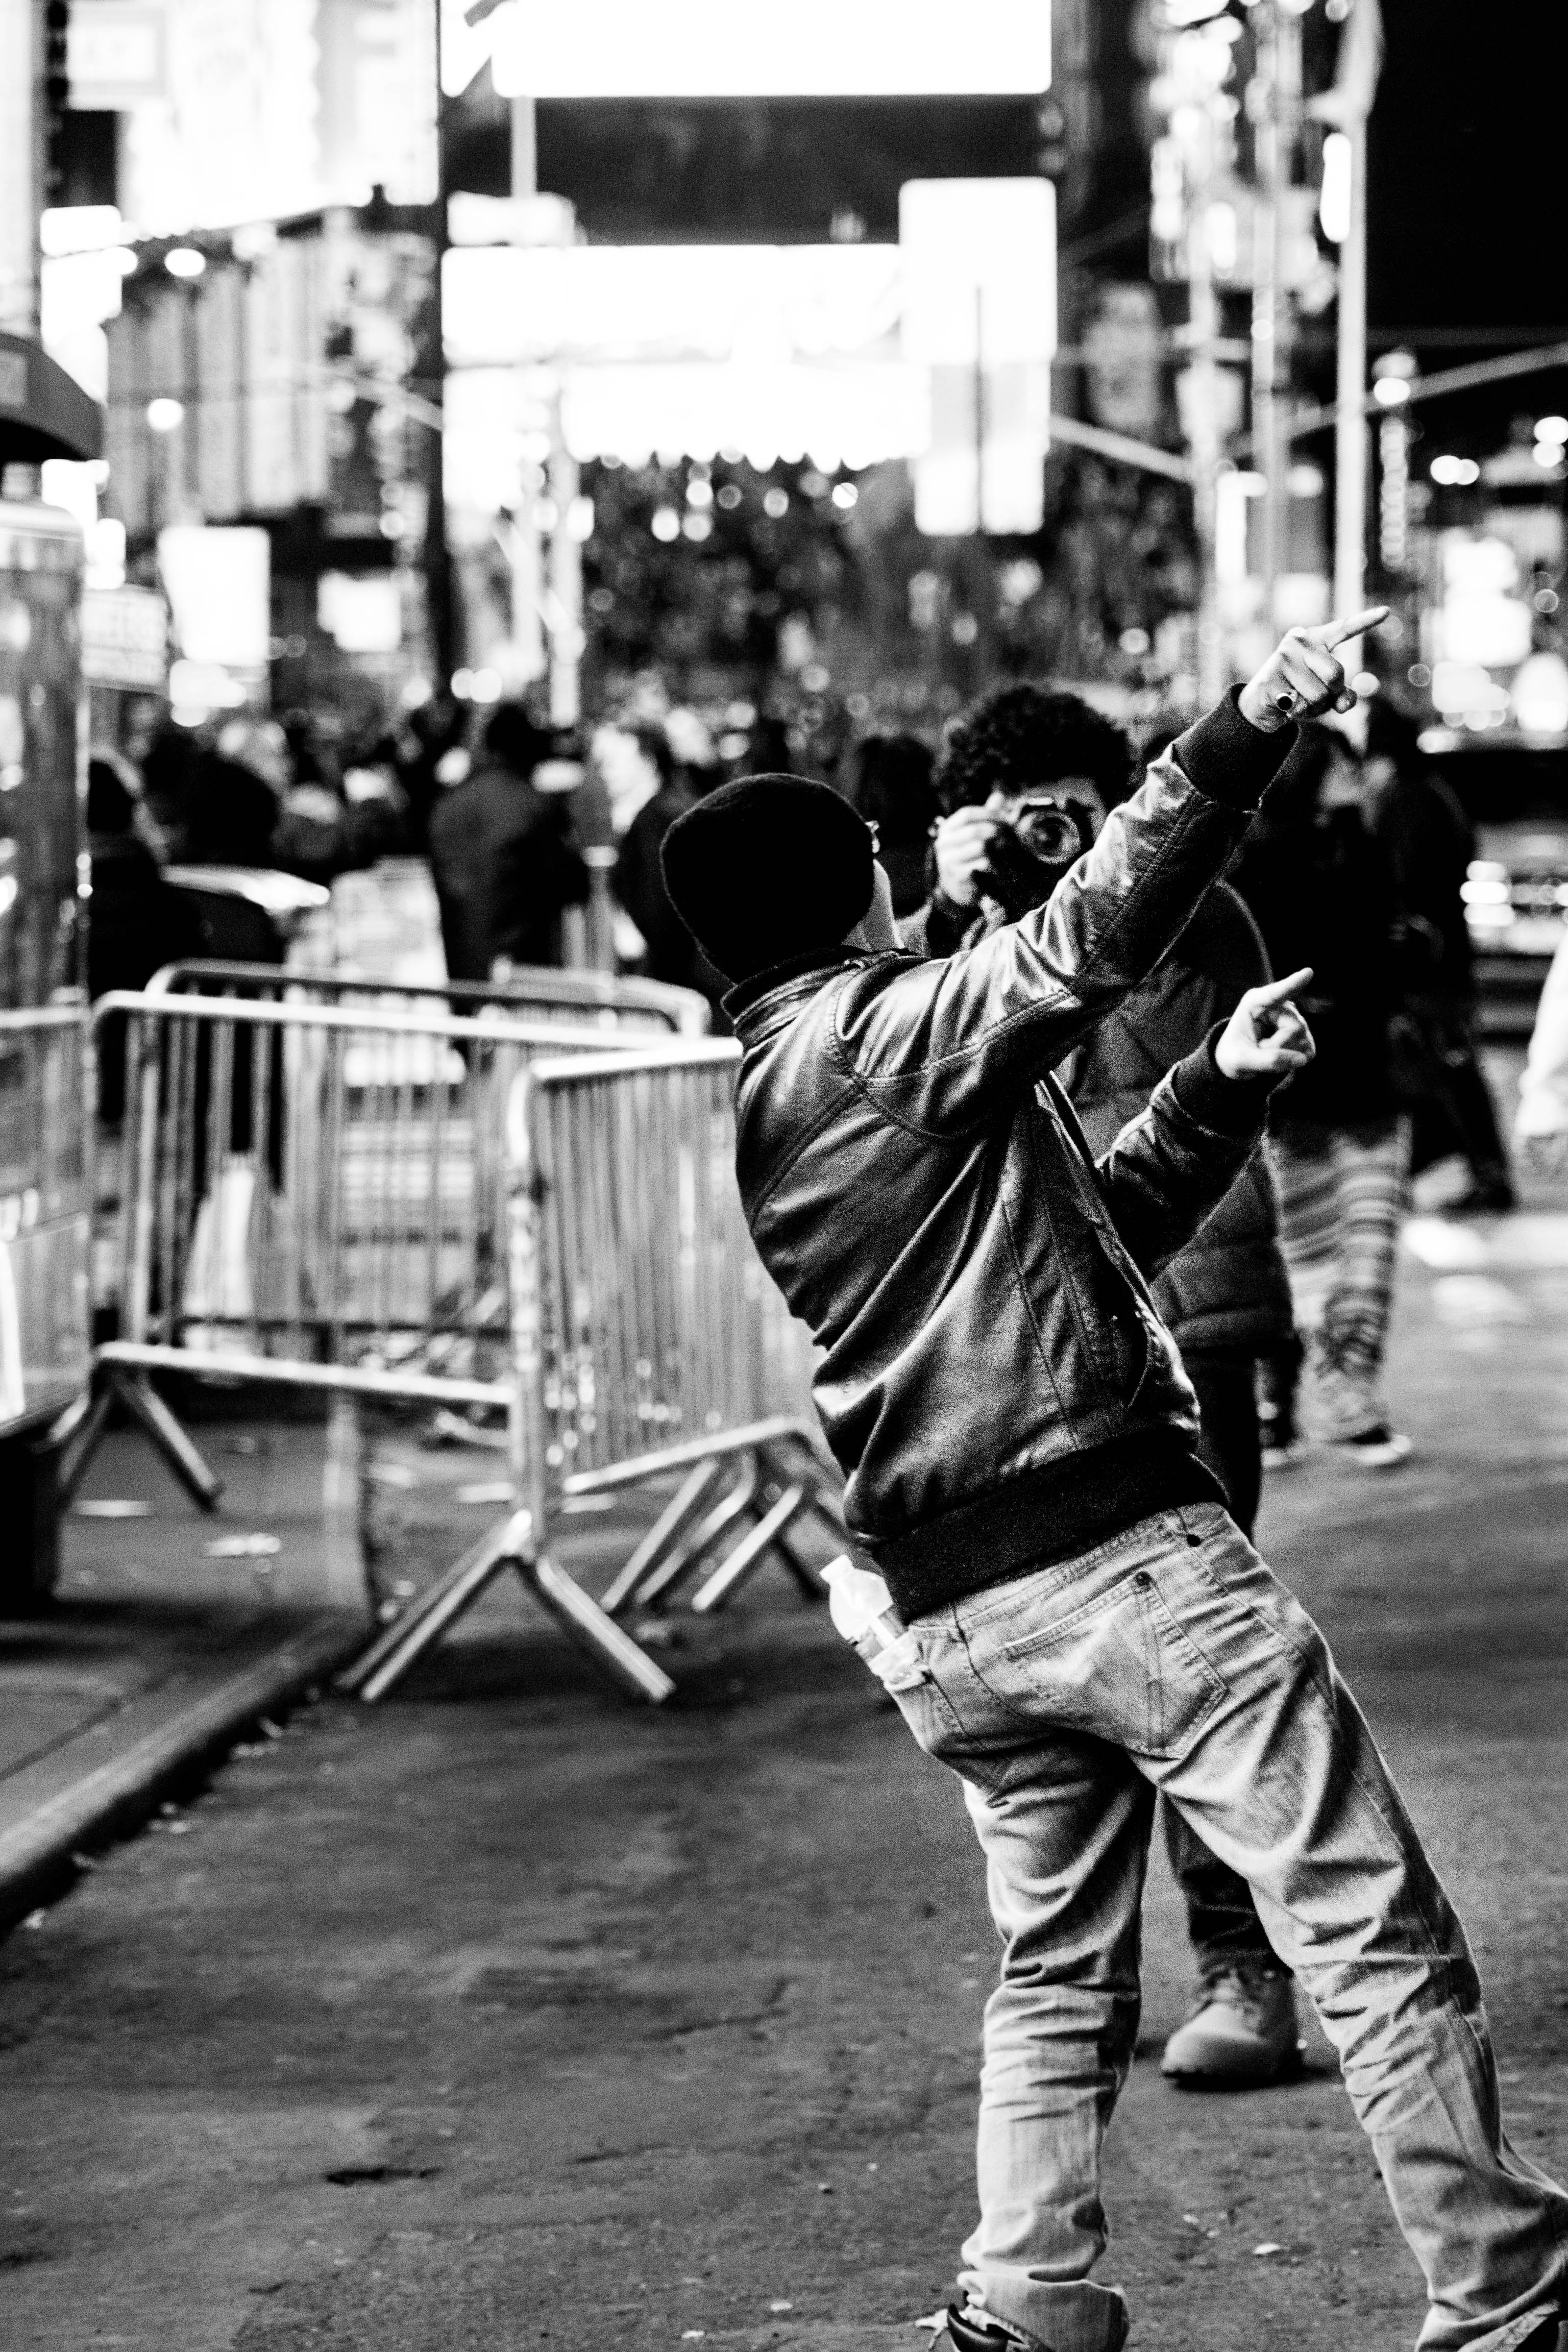
pedestrian, person, black and white, people, road, street, photography, photographer, new york city, crowd, busy, nyc, black, monochrome, streets, infrastructure, photograph, monochrome photography